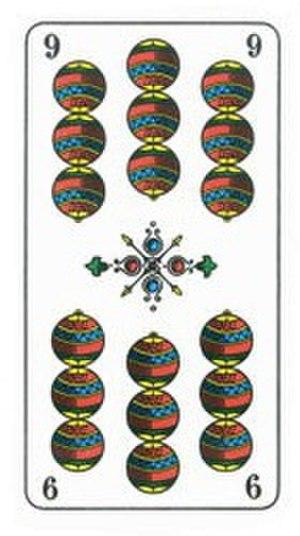
Dans le domaine des cartes à jouer, l’enseigne d'une carte, en français courant sa couleur, est la suite à laquelle elle appartient.
Le neuf est une valeur de carte à jouer.
Le neuf de carreau est une carte à jouer.